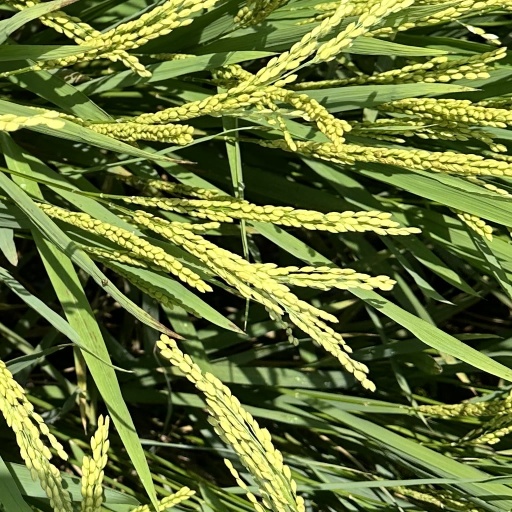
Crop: rice